Ernő Egri Erbstein

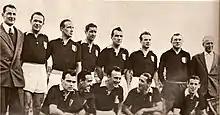
Erbstein, first on the right with the "Grande Torino"

Erbstein carried out the majority of his playing career with Budapesti AK, with whom he spent almost a decade, either side of a brief spell with Hakoah Arad in 1922. After first getting a taste for Italian football with Olympia Fiume (Fiume was the Italian name for the present-day Croatian city of Rijeka) he moved to Vicenza for a season.